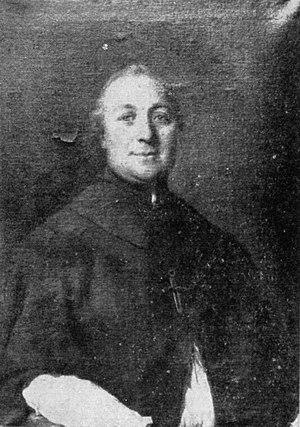
L'abbaye de Morimond est une abbaye cistercienne, aujourd'hui disparue, située à Parnoy-en-Bassigny dans le département de la Haute-Marne, en France. Fondée en 1115, elle est la quatrième des première abbayes filles de Cîteaux, avec La Ferté, Pontigny et Clairvaux. Ces cinq abbayes étaient dites « primaires » dans l'ordre cistercien.